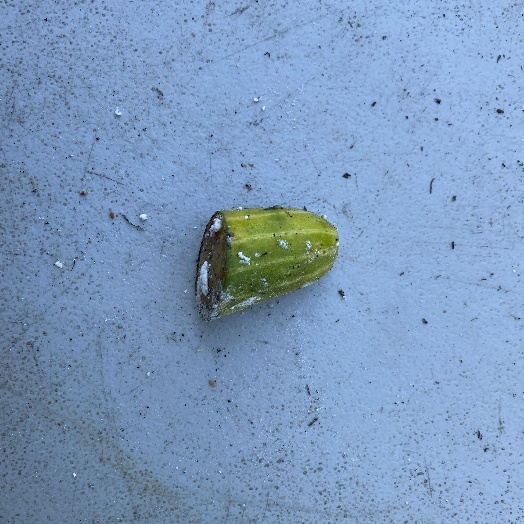
Label: generalcompost